Adrian Vandenberg

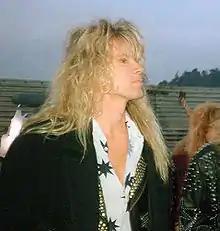
Vandenberg in 1990

After Whitesnake, he played in the band Manic Eden, which also featured former Little Caesar singer Ron Young, and Adrian's former Whitesnake bandmates bassist Rudy Sarzo and drummer Tommy Aldridge. The band split up when Adrian took part in Whitesnake's 1994 Greatest Hits reunion/tour.